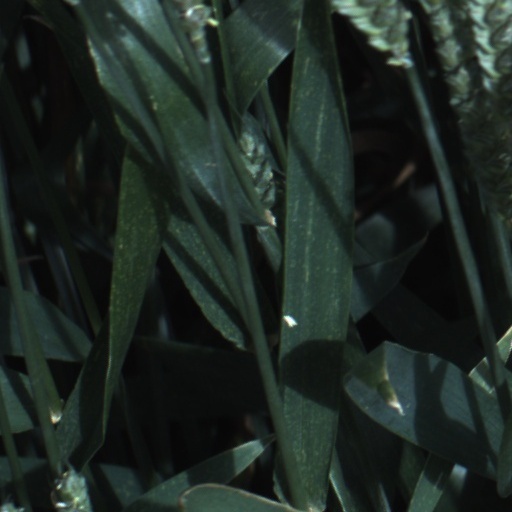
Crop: wheat